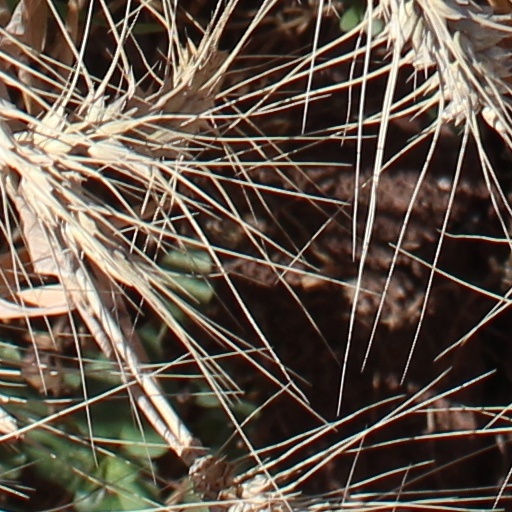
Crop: wheat